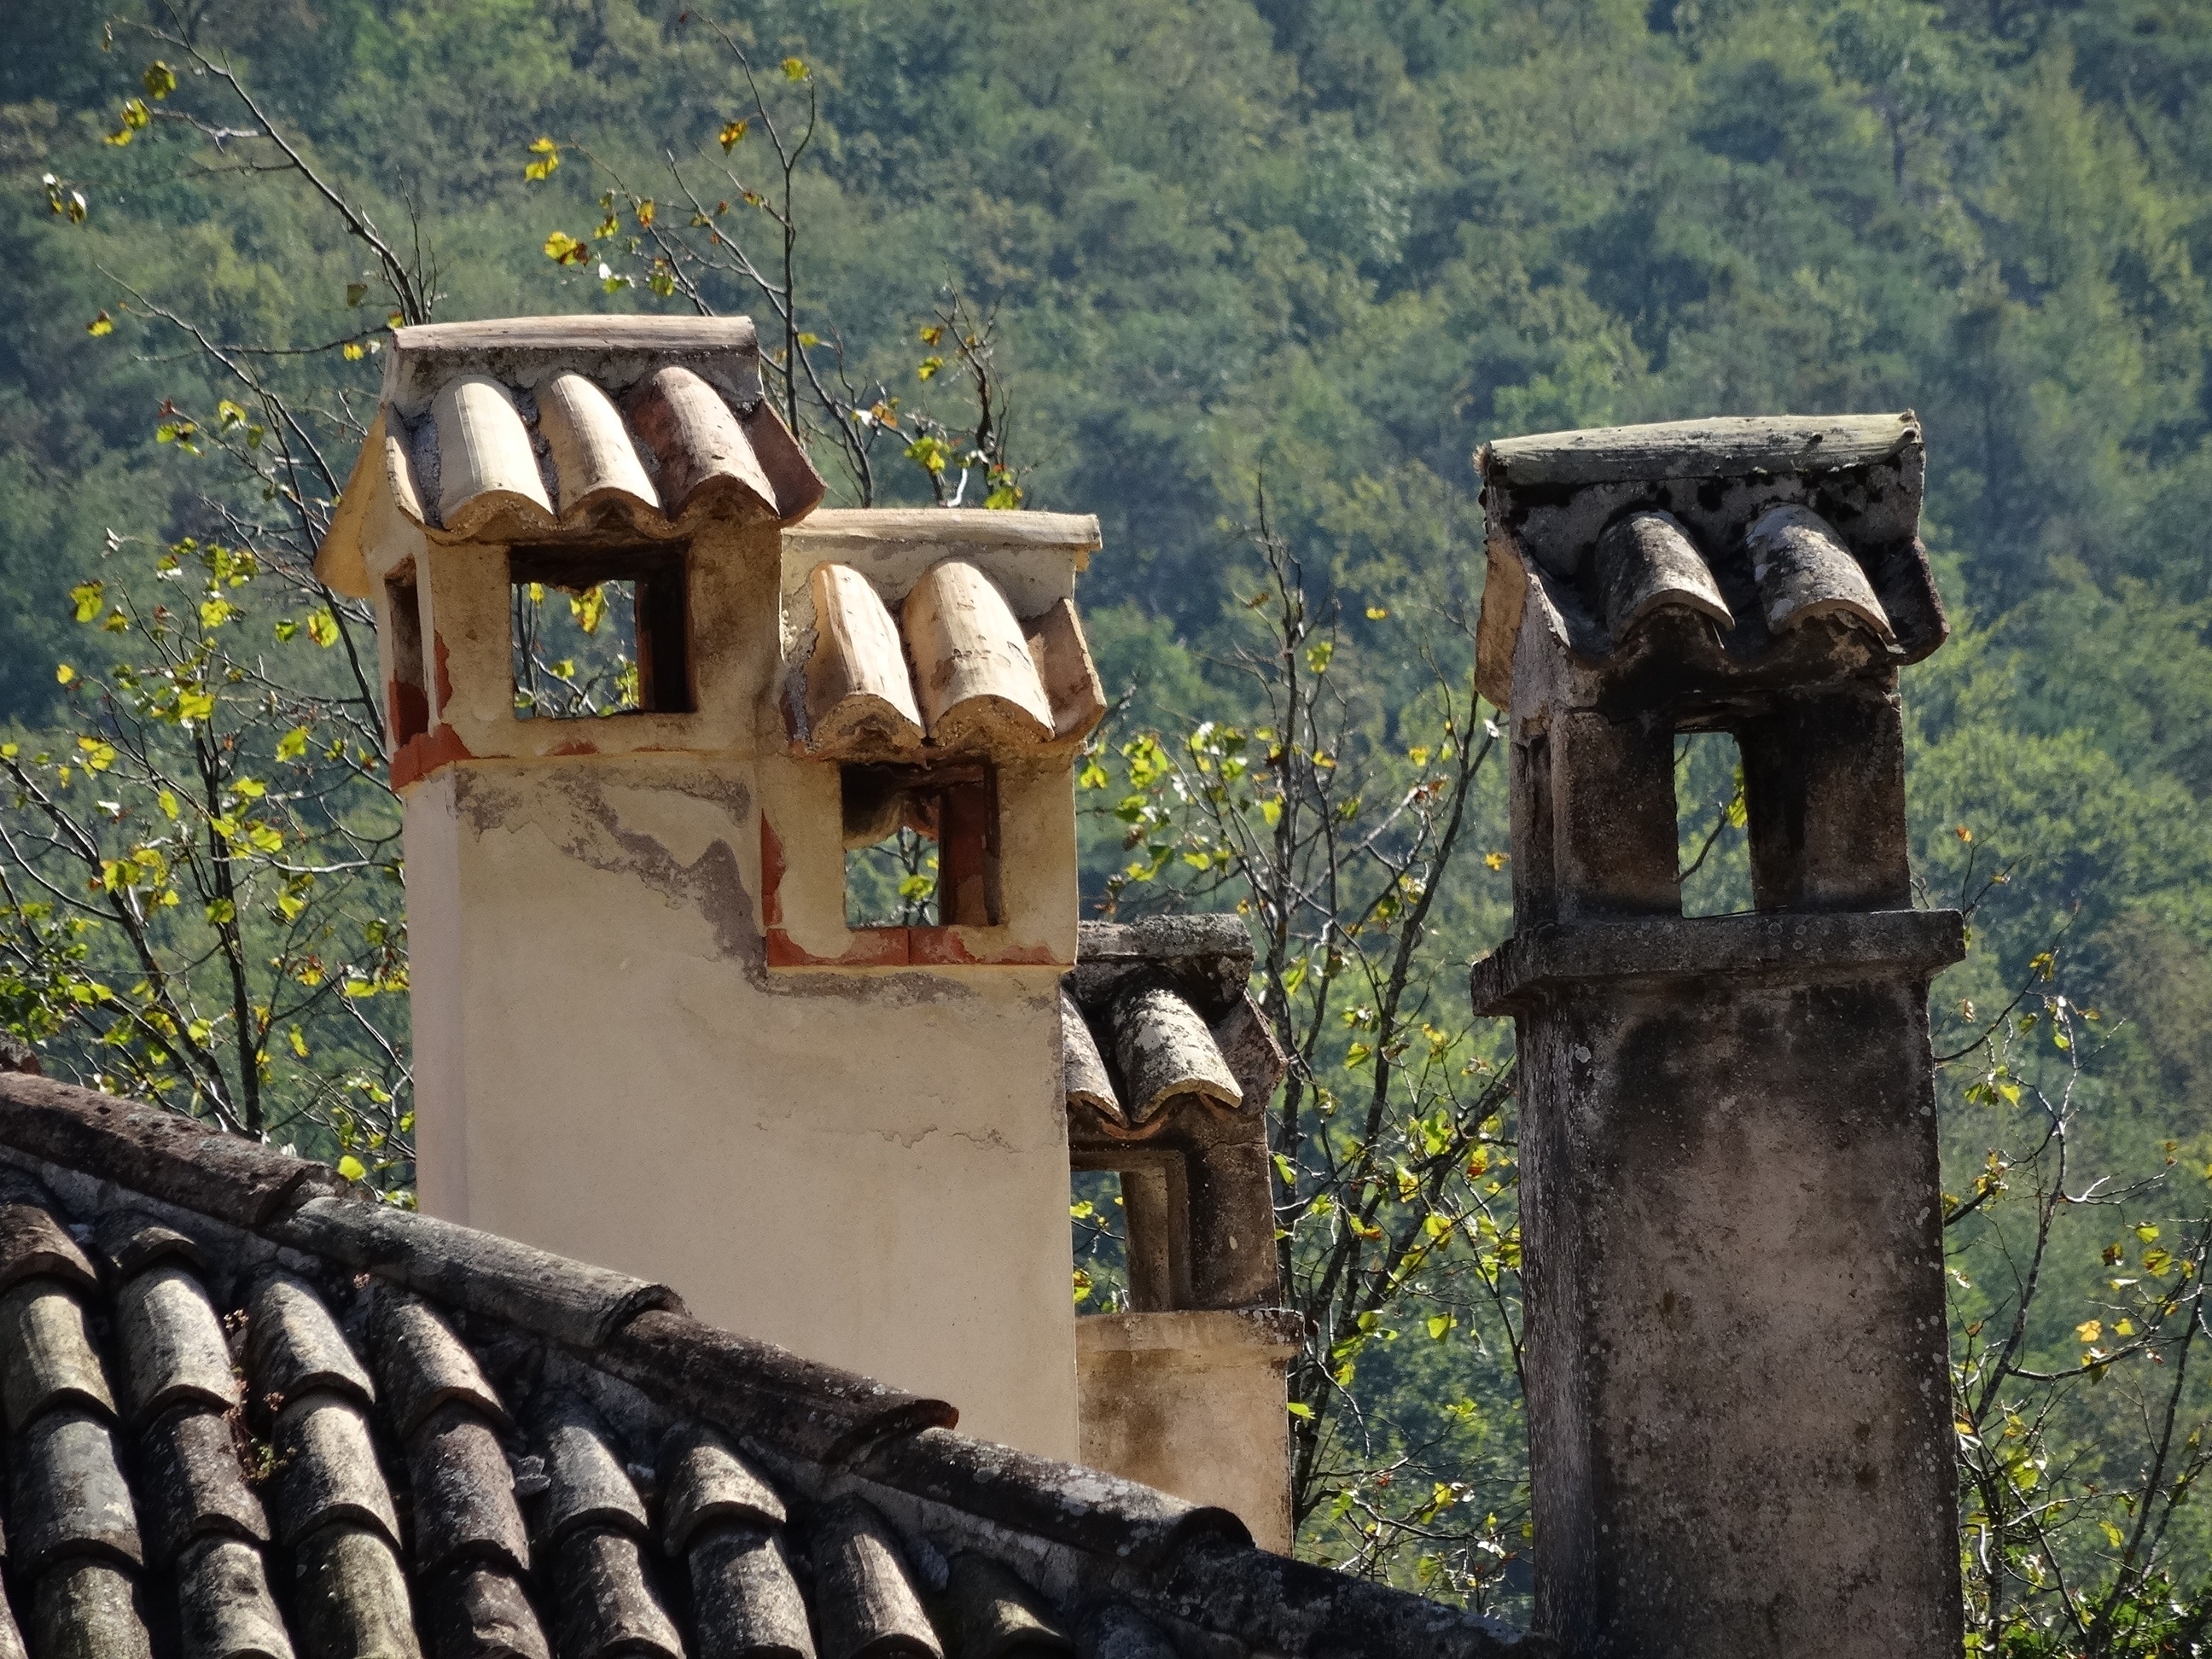
tree, rock, building, wall, village, mediterranean, chimney, fireplace, brick, sculpture, temple, ruins, shrine, roofs, rural area, chimney cover, ancient history